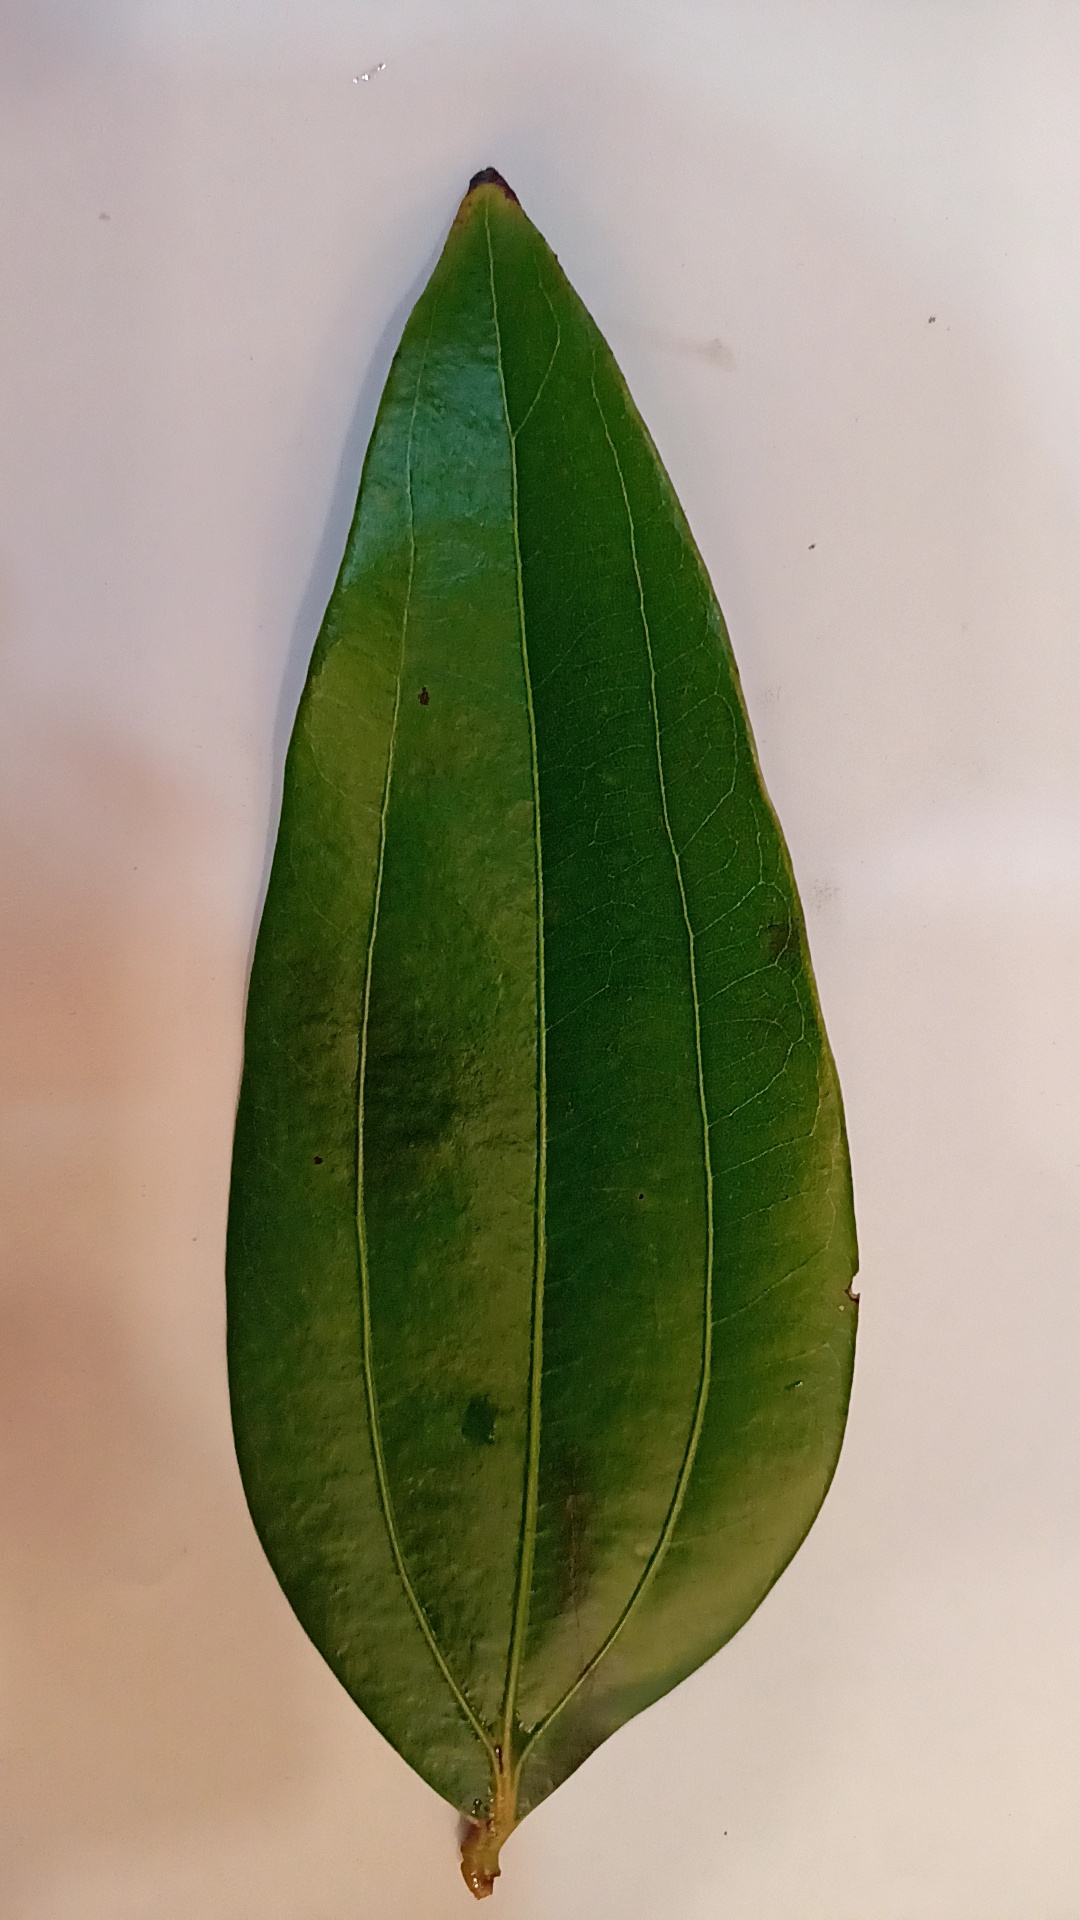
Label: Healthy